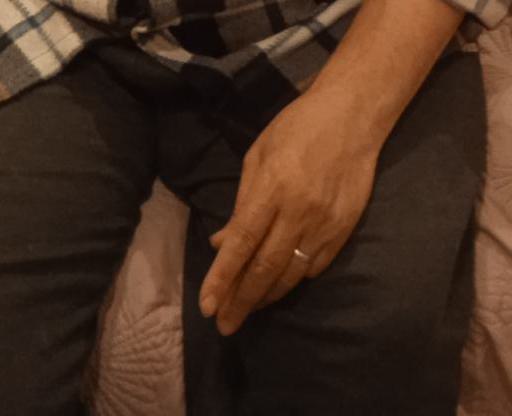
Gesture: no_gesture